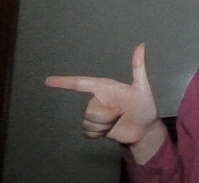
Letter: yaa